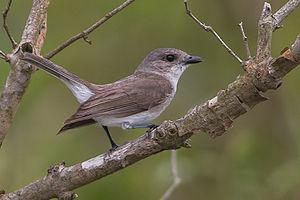
Le Siffleur cendré est une espèce de passereaux de la famille des Pachycephalidae.